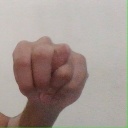
अक्षर: न